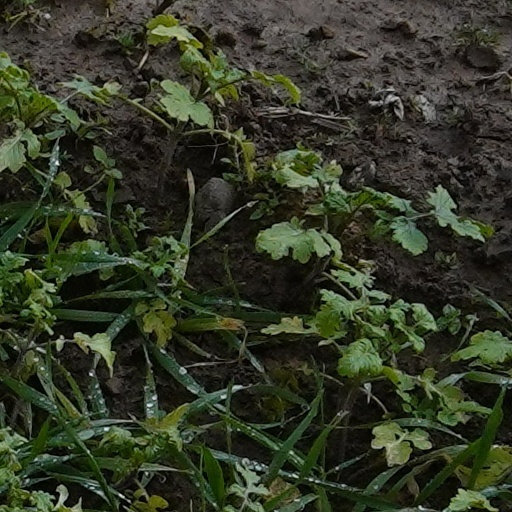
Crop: wheat